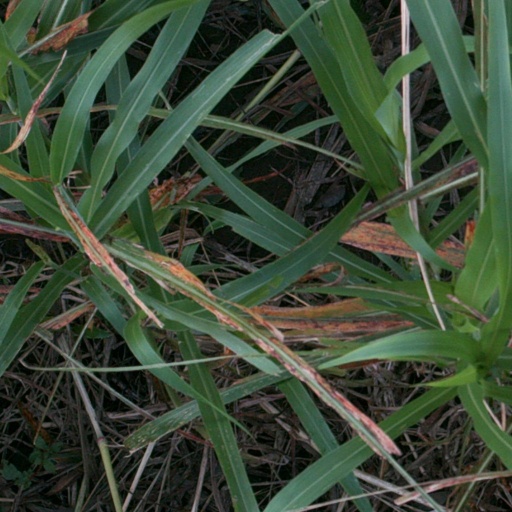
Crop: sorghum